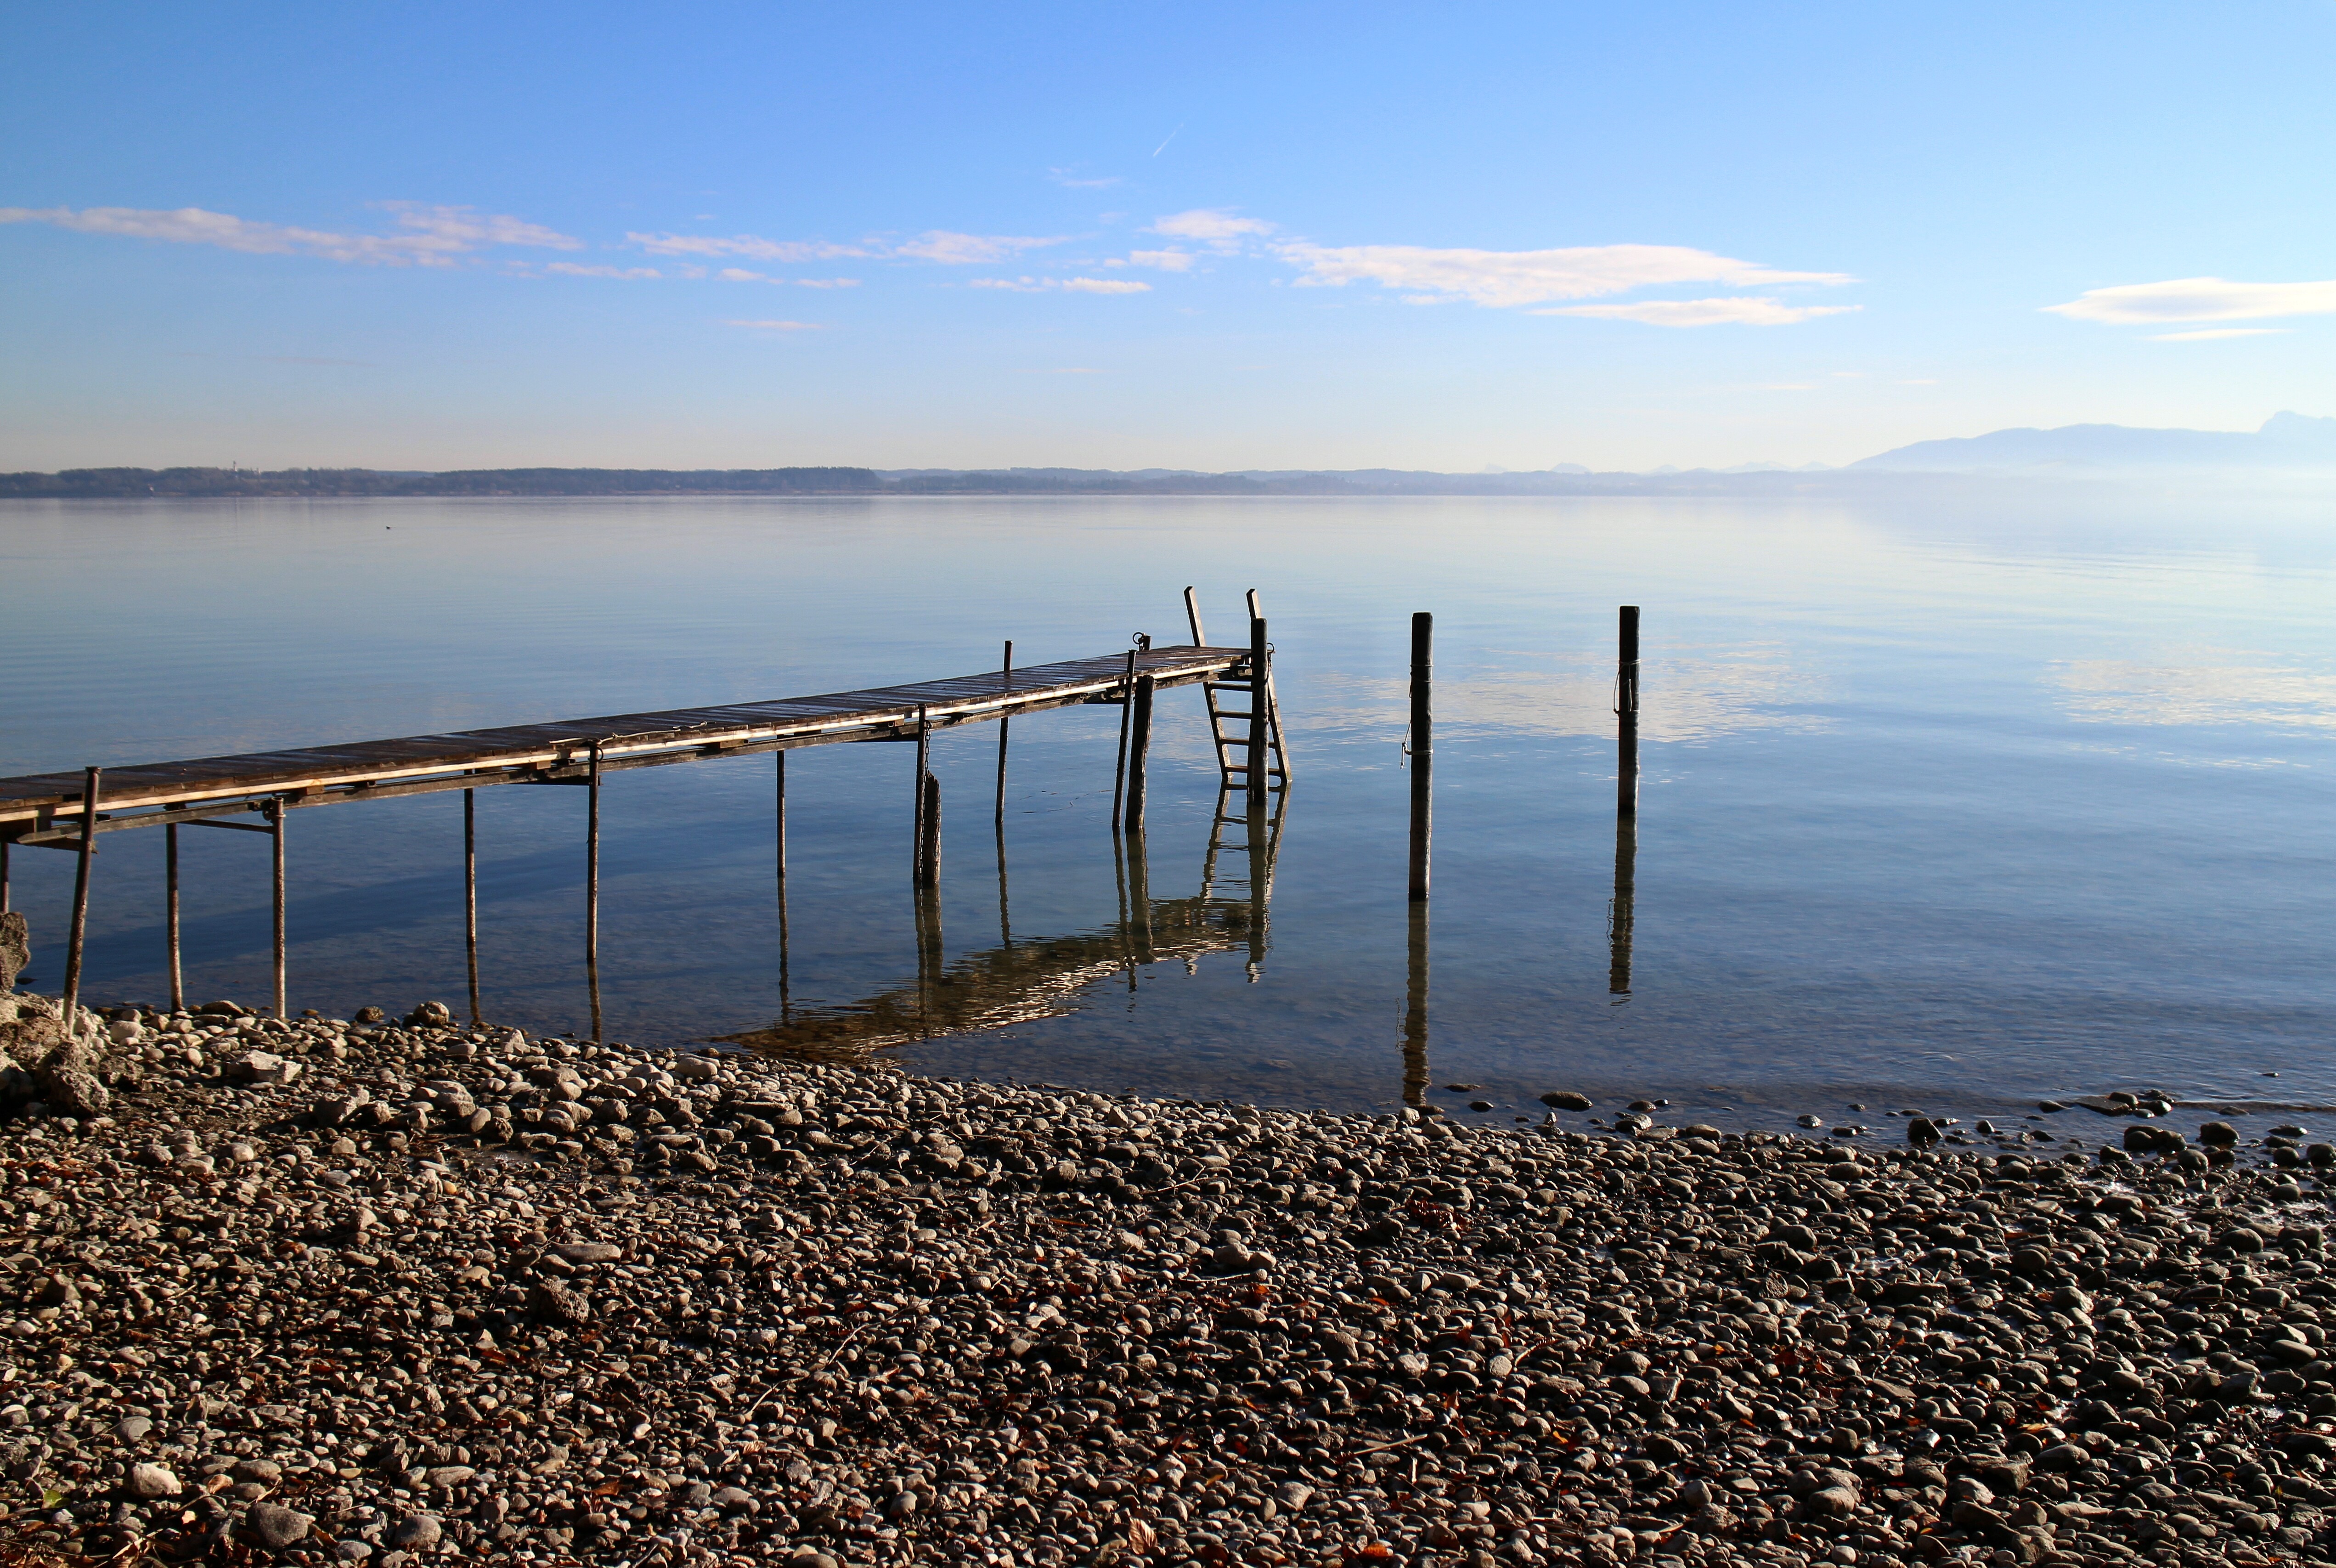
beach, sea, coast, water, sand, ocean, horizon, sky, sunrise, sunset, sunlight, morning, shore, wave, lake, dawn, pier, walkway, vacation, dusk, web, evening, reflection, calm, bay, blue, rest, lonely, body of water, bank, relaxation, loneliness, still, quiet, mood, silent, idyll, breakwater, cape, chiemsee, being alone